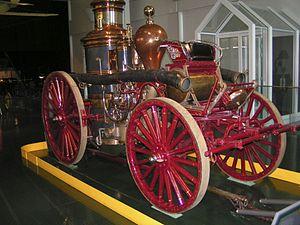
Le musée Reynolds-Alberta est un musée situé à Wetaskiwin, en Alberta, au Canada.